2010 Bivalvia taxonomy

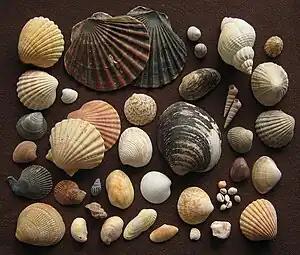
An assortment of shells of marine bivalves and a few marine gastropods found on a beach in Wales

In May 2010, a new taxonomy of the Bivalvia was published in the journal "Malacologia". The 2010 taxonomy is known as the Taxonomy of the Bivalvia (Bouchet, Rocroi, Bieler, Carter & Coan, 2010). The 2010 taxonomy was published as Nomenclator of Bivalve Families with a Classification of Bivalve Families. This was a revised system for classifying bivalve mollusks such as clams, oysters, scallops, mussels and so on. In compiling this new taxonomy, the authors used a variety of phylogenetic information including molecular analysis, anatomical analysis, shell morphology and shell microstructure, as well as bio-geographic, paleobiogeographical and stratigraphic information.